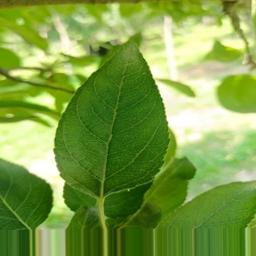
Label: Healthy